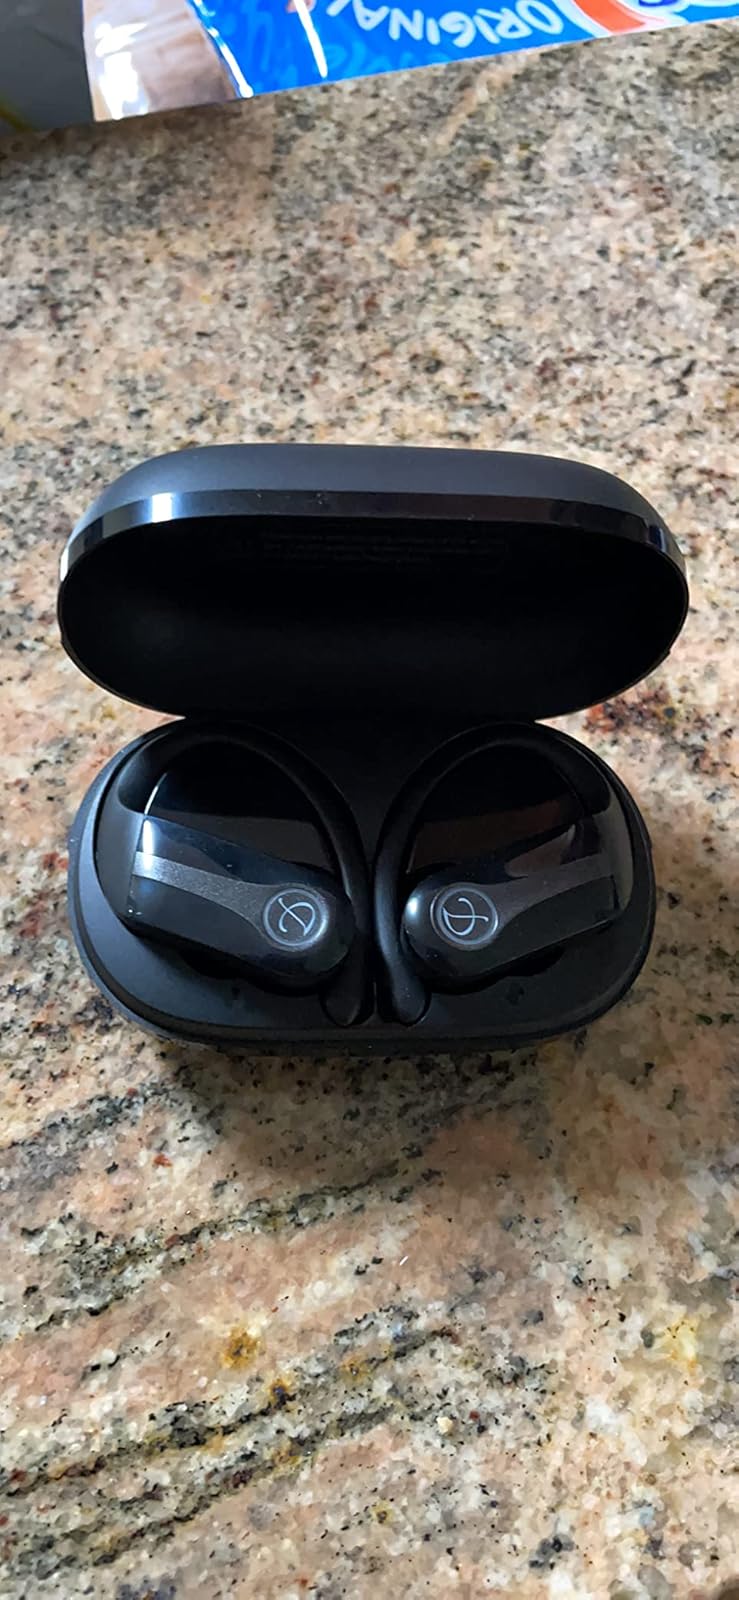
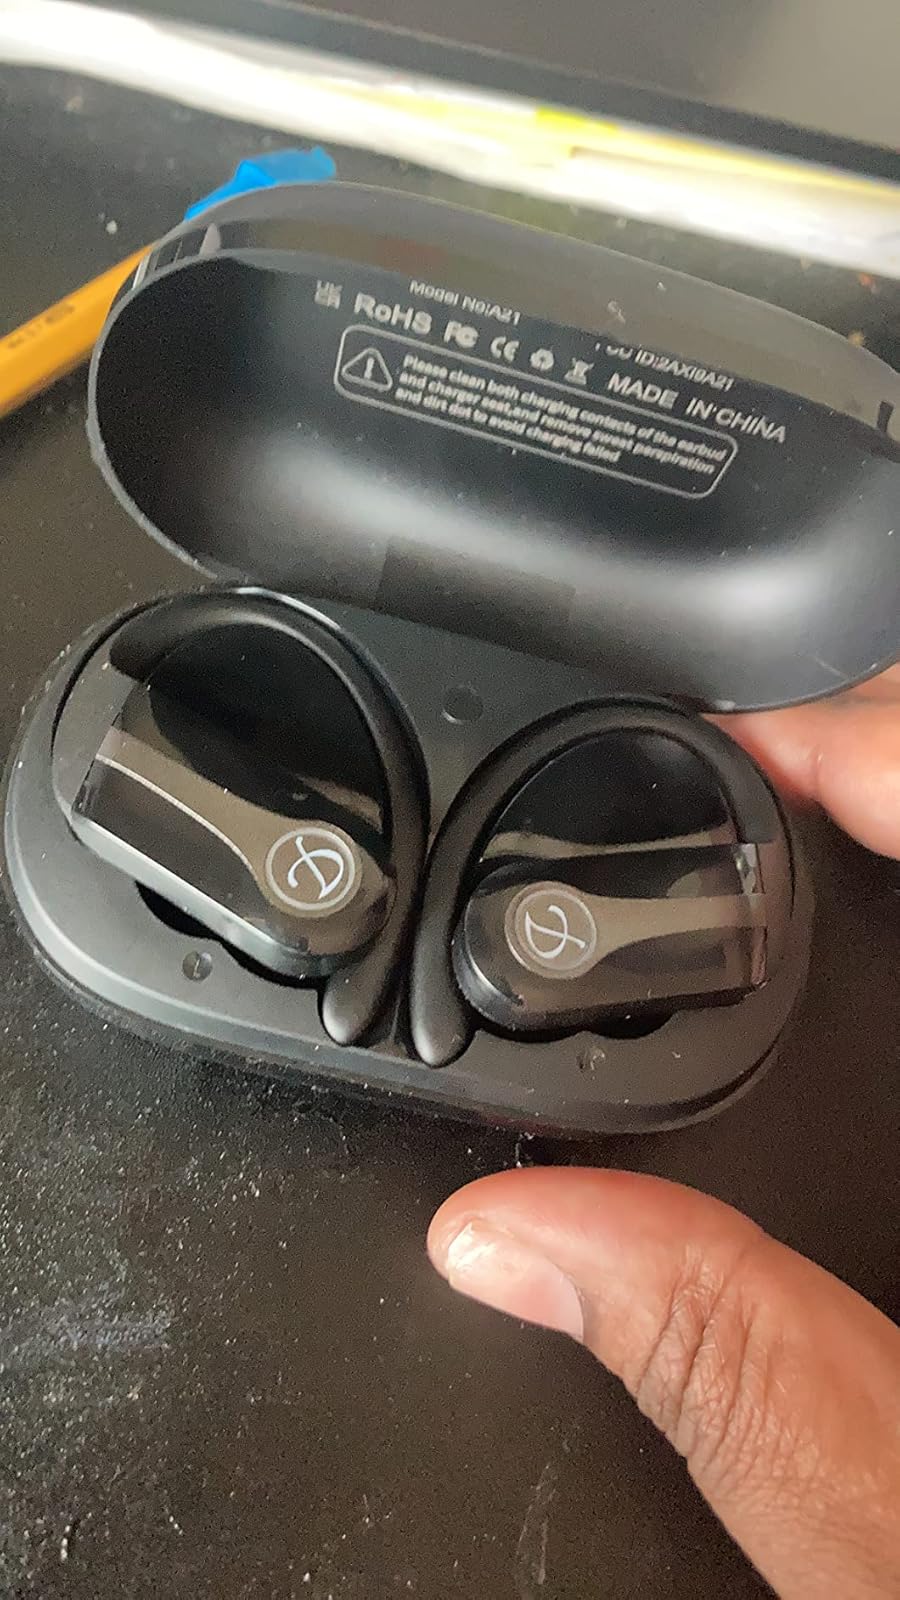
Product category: earbuds
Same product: yes